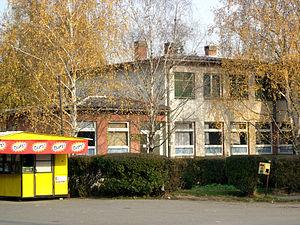
Bački Gračac est une localité de Serbie située dans la province autonome de Voïvodine. Elle fait partie de la municipalité d'Odžaci dans le district de Bačka occidentale. Au recensement de 2011, elle comptait 2 295 habitants.